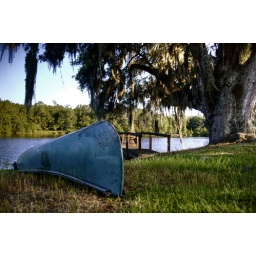
A blue canoe by the side of the lake at Medway Plantation in Goose Creek, SC.